Peter Hartcher

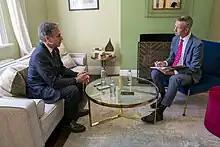
US secretary of State, Antony Blinken, interviewed by Peter Hartcher, February 2022

In 1998 Hartcher published his first book, "The Ministry", an exposé of the role played by Japan's Ministry of Finance in that country's economic collapse and subsequent stagnation.